Wank (mountain)

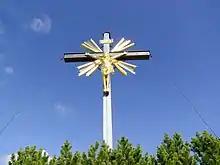
Summit cross on the Wank

The grassy summit of the Wank is topped by a cross, set up in July 1904 by the Werdenfelser Heimat Partenkirchen society. Nearby is an observatory and the Wank-Haus, also known as the Alois Huber Haus, a mountain hut that provides food and accommodation to visitors. The Wank-Haus was built by the local branch of the German Alpine Association (DAV) in 1911. Its construction was originally proposed in 1894 and was approved by the Bavarian Forest Service in 1903. It was designed by the Partenkirchen DAV's Treasurer, Alois Huber, and work began in July 1910. It was opened on 28 May 1911 and was renamed after Huber following his death in 1922. It has since been renovated and upgraded on several occasions, most recently in 2006.